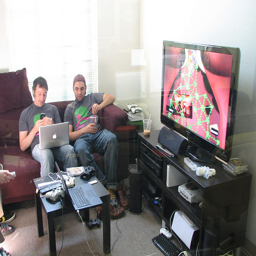
Two young men sit on a couch in a sloppy room with a laptop, a phone, and a flat screen tv.
Two young men sitting on a sofa with an open Macbook, and a video game visible on the tv next to them
Two young men sitting on a couch playing a video game.
Two men are sitting next to each other in a living room, with a large plasma tv in front of them.
Two men sitting on a couch looking at a laptop.